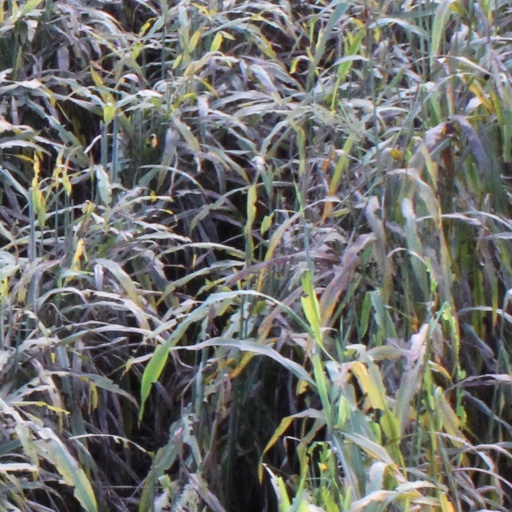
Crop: sorghum